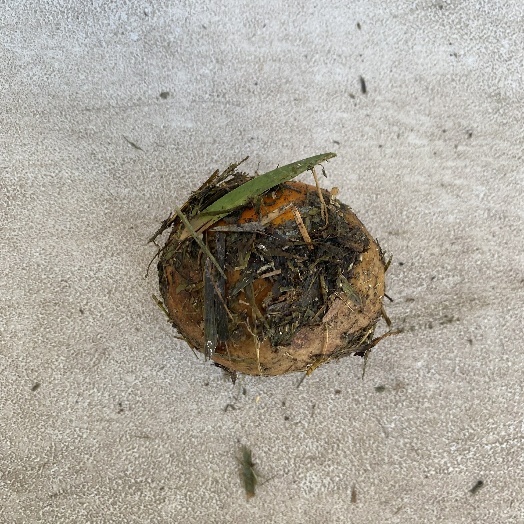
Label: generalcompost